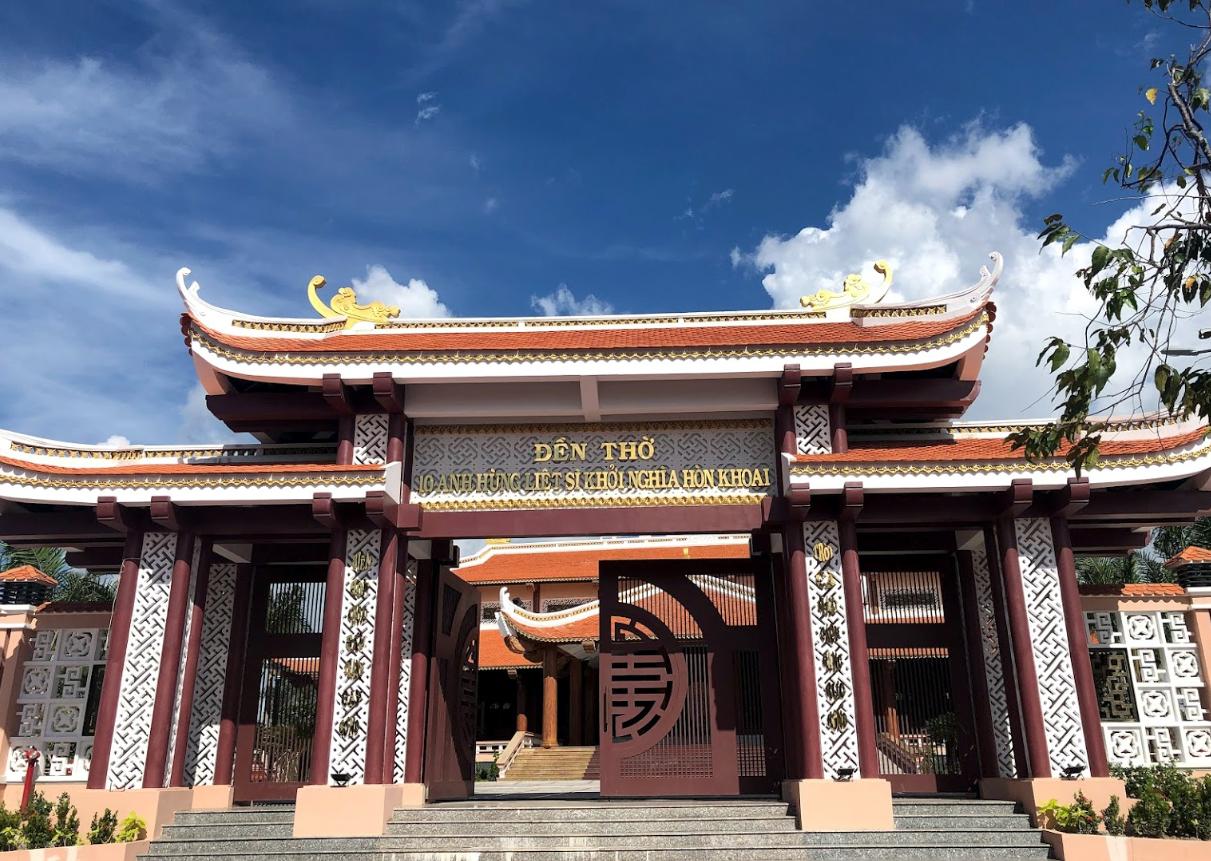
những bậc thang trước cổng khu đền thờ được làm bằng đá